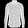
Label: Shirt